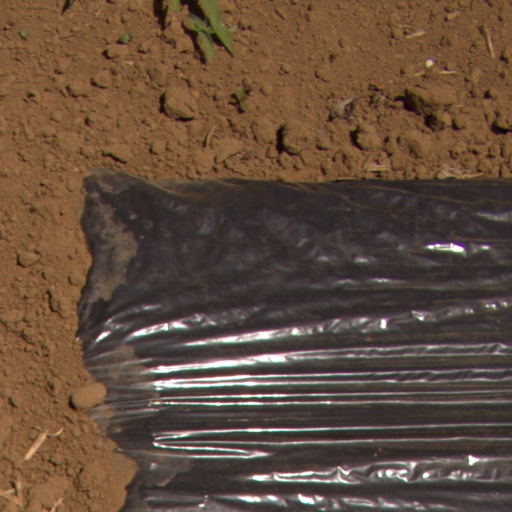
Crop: Jerusalem artichoke